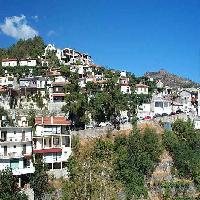
Weather: sun or clear